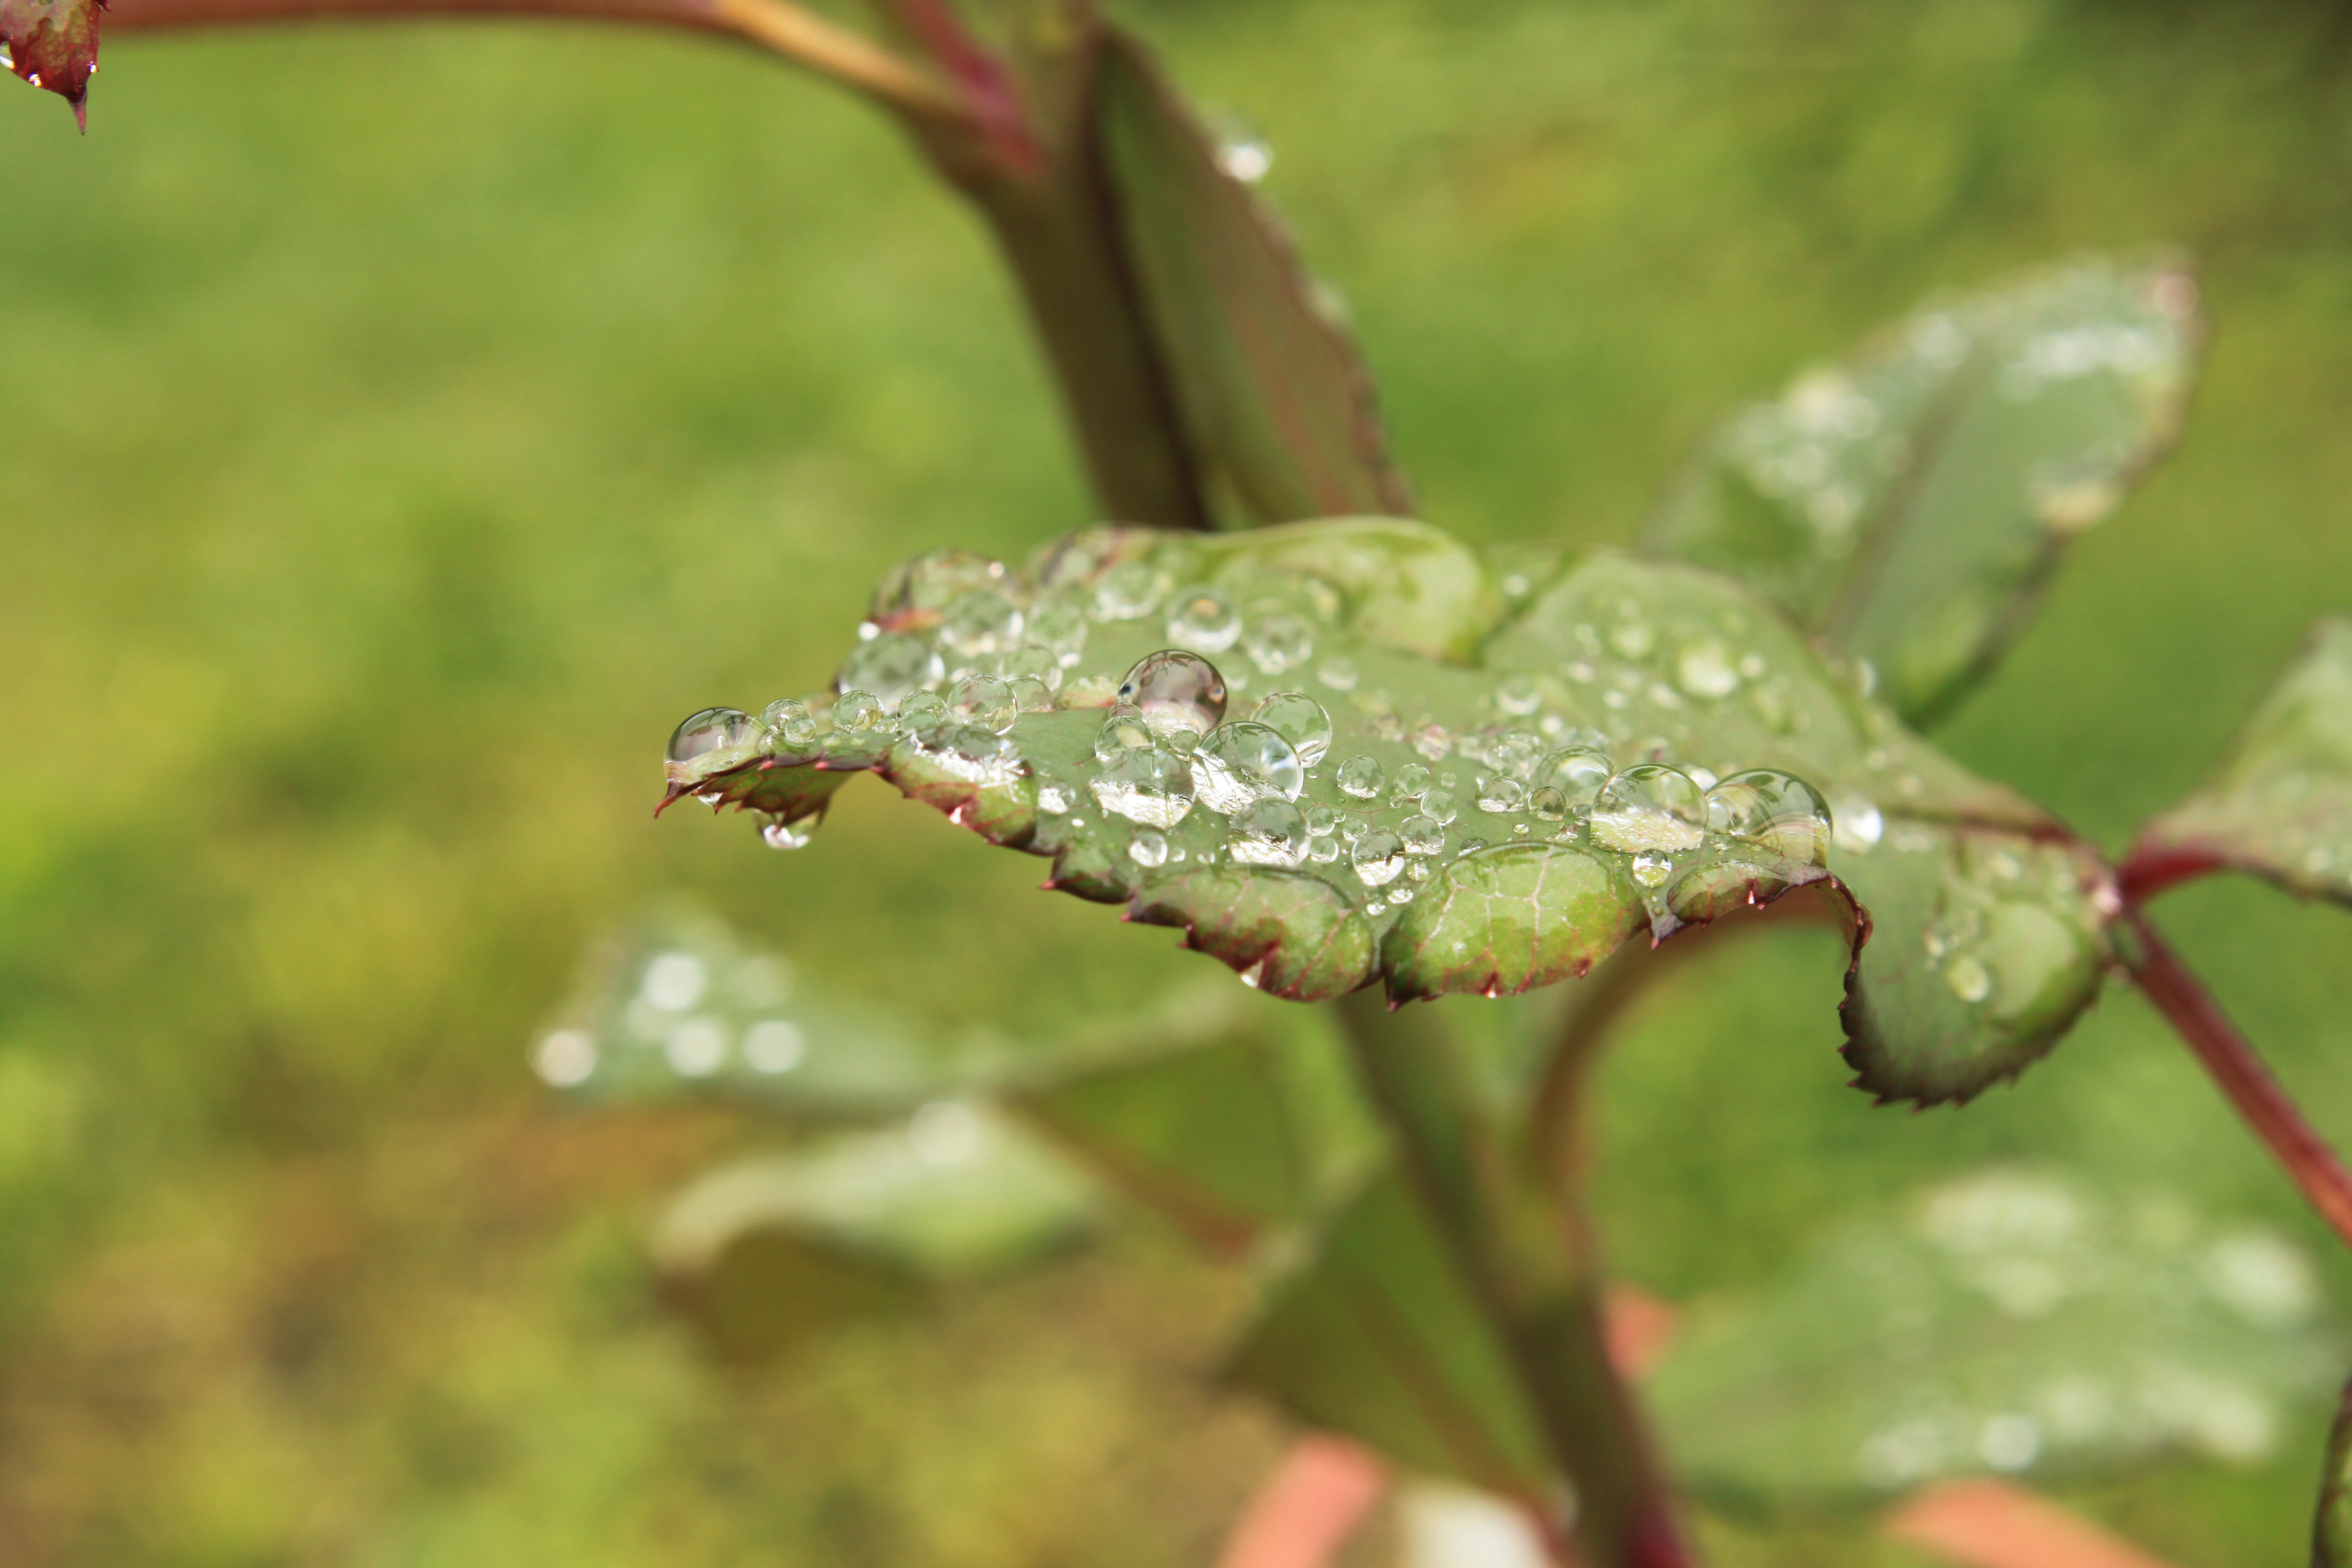
water, nature, branch, plant, leaf, flower, wildlife, rose, green, produce, botany, flora, fauna, plants, close up, transparent, leaves, raindrops, drops, macro photography